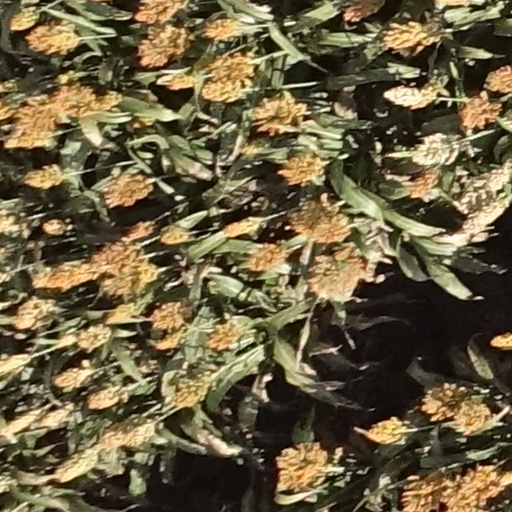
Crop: sorghum